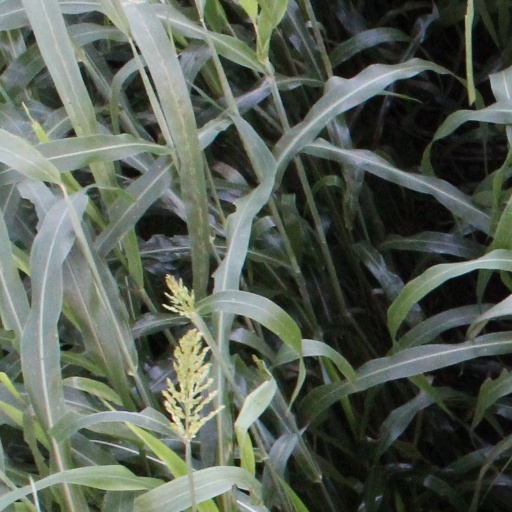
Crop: sorghum